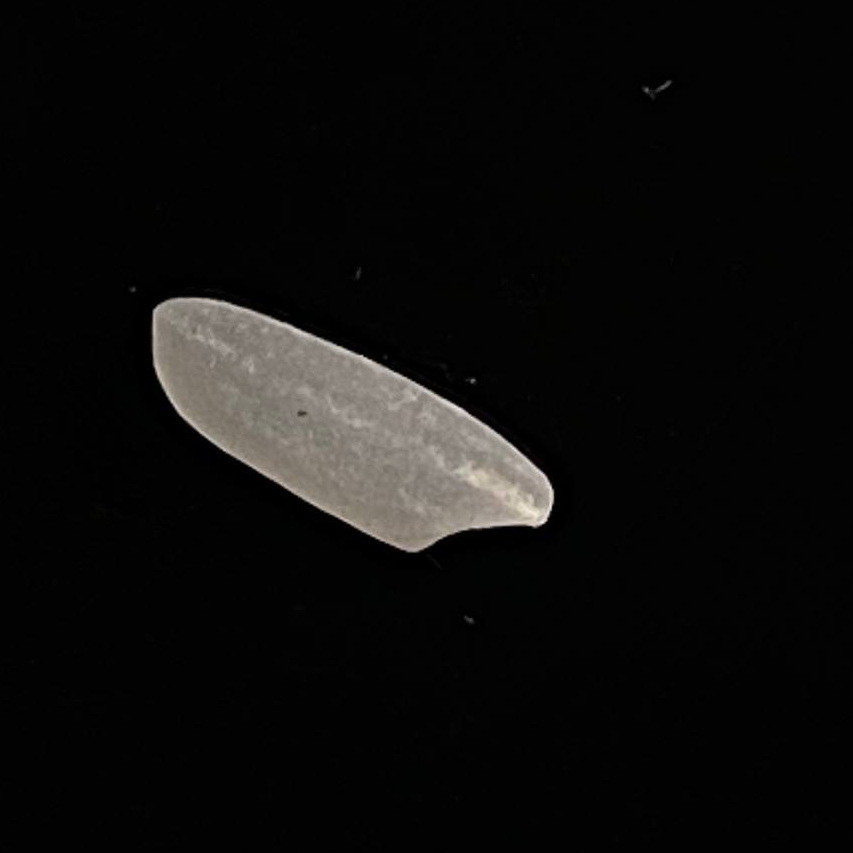
Rice variety: Katari_Polao